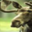
Label: deer